Aston's Eyot

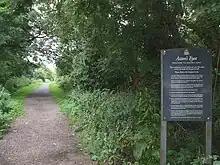
The entrance to Aston's Eyot from Jackdaw Lane.

Aston's Eyot is a island on the east bank of the River Thames in the city of Oxford, England, southeast of Christ Church Meadow.